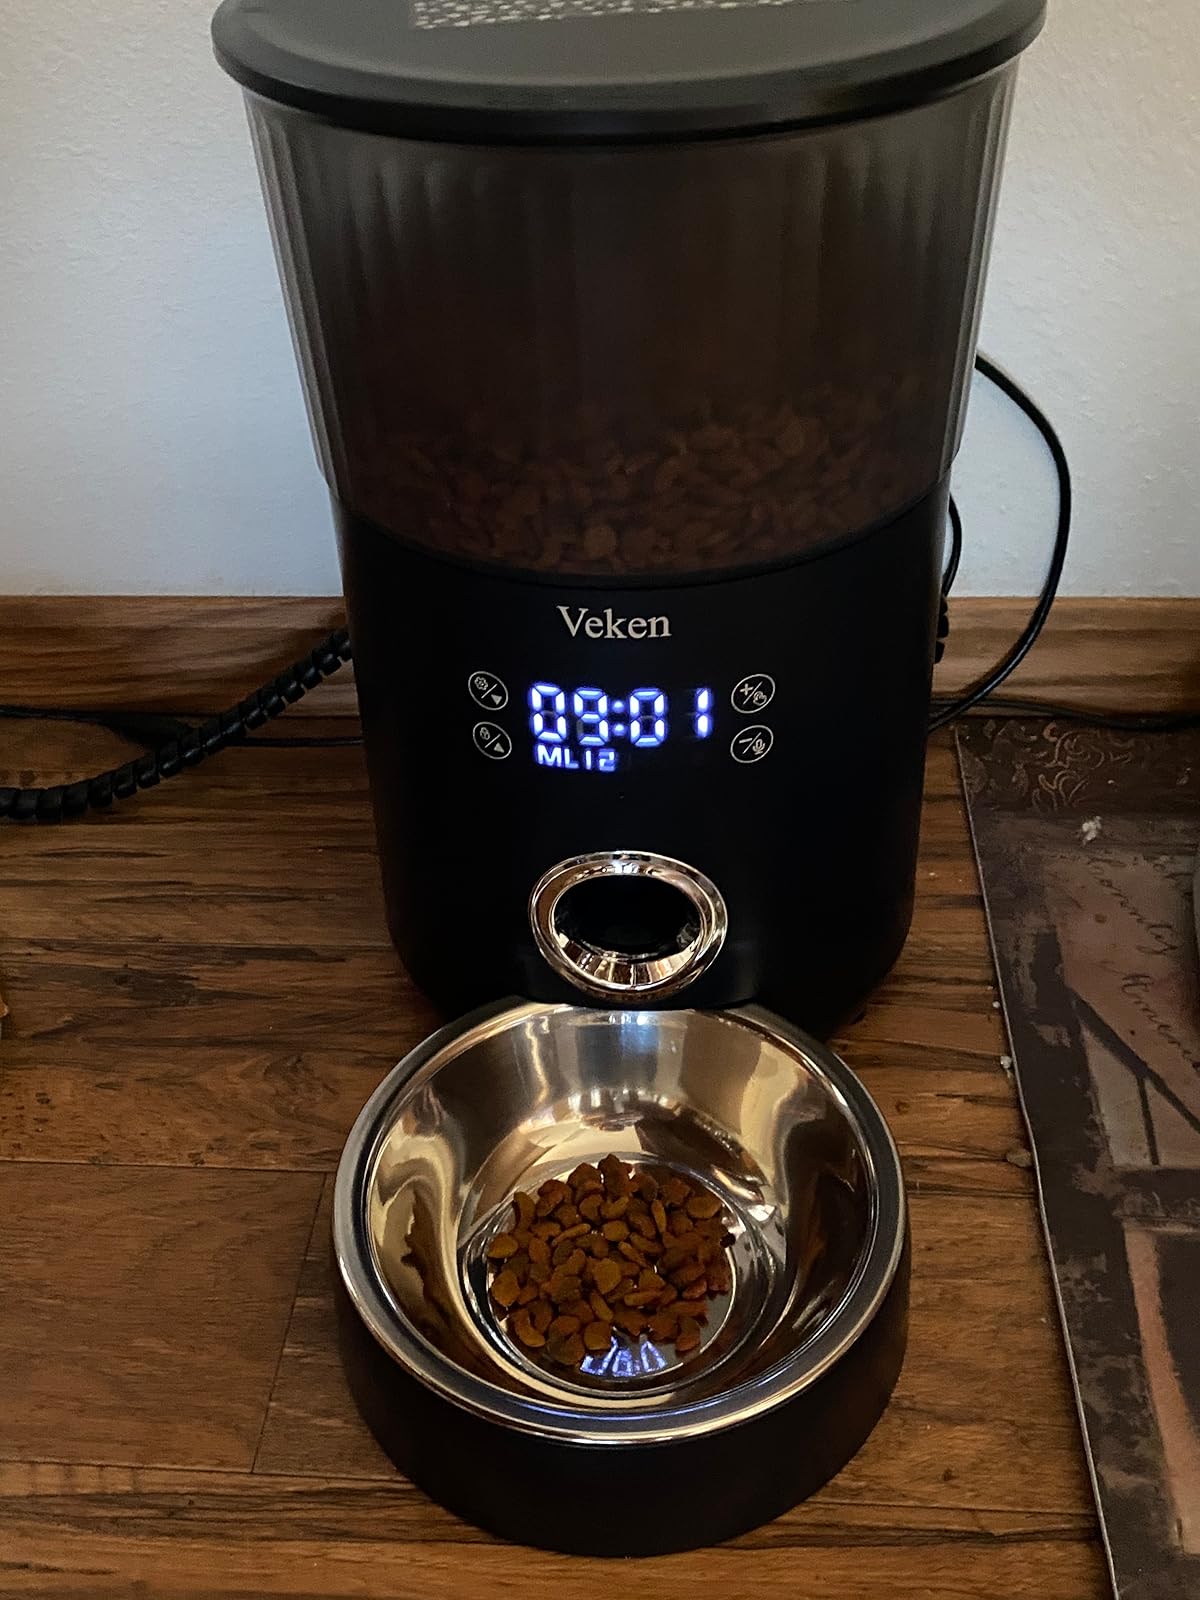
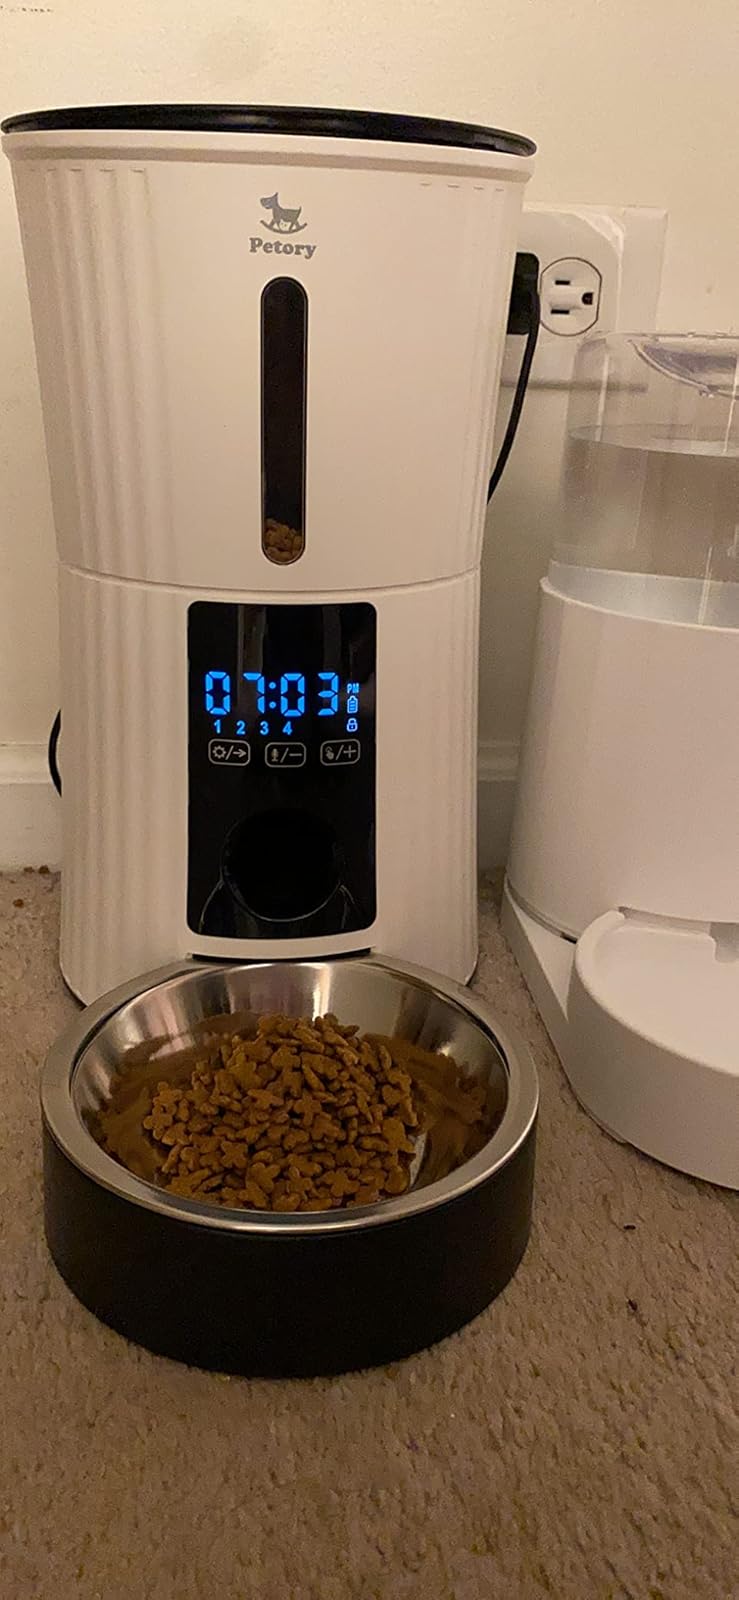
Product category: items_feeder
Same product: no